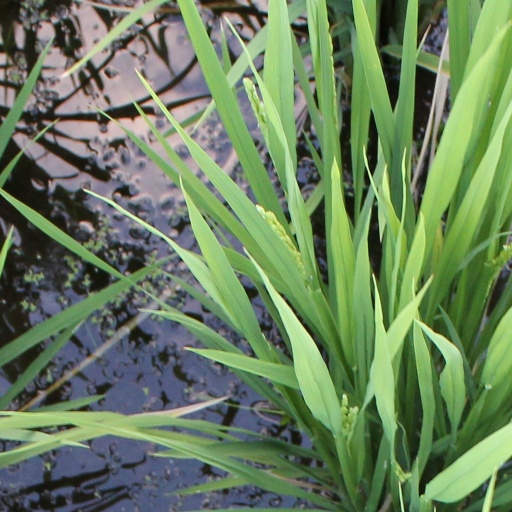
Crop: rice